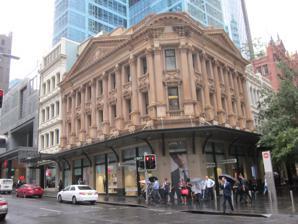
Building: Grahame's Corner
Country: Australia
Year built: 1882
Heritage-listed building in Sydney, Australia Grahame's Corner Grahame's Corner, 142-144 Pitt Street, Sydney. Location 142-144 Pitt Street , Sydney central business district , City of Sydney , New South Wales , Australia Coordinates 33°52′09″S 151°12′31″E / 33.8691°S 151.2085°E / -33.8691; 151.2085 Built 1877–1882 Architect G. A. Morell Architectural style(s) Victorian Free Classical New South Wales Heritage Register Official name Grahame's Corner; Grahams Corner; AMFIS Building Type State heritage (built) Designated 2 April 1999 Reference no. 736 Type Insurance company/building Category Commercial Location of Grahame's Corner in Sydney Show map of Sydney Grahame's Corner (Australia) Show map of Australia Grahame's Corner is a heritage-listed commercial and office building located at 142-144 Pitt Street , in the Sydney central business district , in the City of Sydney local government area of New South Wales , Australia. It was designed by G. A. Morell and built from 1877 to 1882. It is also known as Grahams Corner and the AMFIS Building . The property was added to the New South Wales State Heritage Register on 2 April 1999. History Australian Mutual Fire Insurance Society head office The Australian Mutual Fire Insurance Society was formed in 1871. Within six years the Society had developed to the point where it was able to buy a site on the corner of Pitt and King Streets (then occupied by the Surry Arms Hotel) and construct its Head Office building in a key position in Sydney's growing central business district. The building was designed by G. A. Morell as an elaborately decorated, five level (including ground level, mezzanine level, first floor, second floor, and tower) brick and stone building. It was constructed between 1877 and 1882. The Australian Mutual Fire Insurance Society Building as designed and originally constructed, had ornately modelled facades to each street frontage in the form of pedimented gables supported on Corinthian pilasters. Belted pilasters on the ground floor level contrasted to fluted pilasters on the upper storeys. The splayed corner with an arched parapet connected the two facades. Its corner location was strengthened by an octagonal tower with cupola which once reached to twice the height of the facade. Classical statuary on each of the pediments completed the impressive composition. The tower, statuary and ground level pilasters were later removed. Fire insurance: Background, history and Pitt Street Insurance associations proliferated and prospered in Sydney in the second half of the 1800s, following the NSW Legislation "Mutual Fire Insurance Association Act" of 1841. The fire insurance associations were originally cooperative "mutual societies" formed to protect members from financial loss, following models in England and America. By the end of the century they had moved to a business footing and were consolidating into powerful financial institutions. Around 1900, many companies exited the market or were absorbed by other firms. The Pitt Street area was apparently a hub for fire insurance offices. The 1901 Sands Directory shows six fire insurance companies between Number 78 and Number 144 Pitt Street, including several with similar names: The City Mutual Fire Insurance Company Limited; the Colonial Mutual Fire Insurance Company Limited; as well as the Australian Mutual Fire Insurance Society. In the 1901 Sands Directory the side of the AMFIS building at Number 127 King Street (corner Pitt Street) was listed as Australian Mutual Fire Chambers but also housed solicitors, architects and indent merchants. In 1901 a tailor, a hatter, and a boot shop were listed as neighbours on the King Street side. In Sands Directory of 1918, the side of the building at 142-144 Pitt Street (corner King) still listed the Australian Mutual Fire Insurance Society, Limited, as the main tenant. Conversion of use From the end of World War I the building was being leased as shops and offices. Major remodelling took place to accommodate the change in use. Occupants of the building from this time included American Bag Stores Ltd, NSW Blinded Soldiers Tea Co. Ltd, Thompson Silk Stores, Californian Chocolate Shop, and Sellor's Silk Store. In the 1970s the building was occupied by the Grahame Book Company, a well known bookshop which in the 1950s was regarded in a class with Dymocks and Angus & Robertson . As well as a retail shop, The Grahame Book Company was also a book publisher in Sydney since at least the 1940s. In the 1970s they applied for development approval to alter the premises for continuing use as shops and offices. The building was listed on the (since defunct) Register of the National Estate in 1983, and had a (NSW) Permanent Conservation Order placed on it in 1990. In 2003 Country Road retail shop and head office submitted proposals for refit and renovations. Description Style The former AMFIS building is a superbly crafted, monumental scale building with classical temple references. It was designed for its prominent location in the heart of Sydney's business district. The building's style promoted and reinforced the aims of its original owners: to project a sense of established tradition, display wealth, and inspire confidence and admiration in its customers and passersby. The former AMFIS building is sited at the corner of two main streets, with no setback from the footpath. The four storey sandstone masonry building with mezzanine has been designed in the Victorian Free Classical style, utilising highly modelled sandstone elements around the windows of the first and second floors. The classical detailing: detailed pediments , dentilated cornice , pilasters , and aedicular windows; is applied consistently and symmetrically to both the King and Pitt Street facades and the corner facade. The building is divided into seven bays on the King Street (north) facade with five bays extending across the Pitt Street (west) facade. The corner facade consists of one bay. Triangular pediments decorate the rooflines on the Pitt and King Street facades, contrasting with an arched broken pediment surmounting the corner facade. The pilaster / column style on the corner bay also contrasts with the sides; the corner having squared pilasters and the main street elevations having rounded pilasters. The date 1878 is on the corner facade. Modifications Above ground floor level there is an awning encircling both facades. The ground floor level exhibits major external modifications, where the original classical detailing and structure was removed.  Below the first floor, a plain rendered band of masonry was evident in 2002 above the awning, undoubtedly representing the location of an earlier awning. The building has a mezzanine level between the ground and first floors, accessed from the stair immediately inside the King Street central entrance. Ground floor and mezzanine levels exhibit contemporary fitouts, to function as retail areas. An entrance lobby located at the far east of the King Street facade, provides access to the upper floors which are fitted as office spaces. In 2006 the renovated shopfronts, approved by the Heritage Office, present a street level design and awning with sympathetic reference to the upper storeys. The shop windows are interspersed with golden sandstone coloured stone columns with black bases, and a handsome awning complements the classical grandiosity of the original design. Materials The building is constructed of sandstone masonry with timber framed windows to first and second floor, and large glass shopfront windows to ground floor. Load bearing brick masonry walls and steel structure provide support. Internal walls are of plastered masonry and timber stud framed walls lined with fibrous plaster and plasterboard. The floor structure is timber at mezzanine, first and second floors, with concrete floor to ground floor. Concrete stairs with marble faced stairs provide access to office component. Plasterboard ceilings are at ground and mezzanine floors. Fibrous plaster and acoustic ceiling tiles to first and second floors. Decorative architraves and skirtings remain on first and second floors. Condition As at 1 June 2002, "The sandstone façade is in reasonable condition with some deterioration to the parapet and pediment capping stones. Earlier repairs to the face of the stonework are evident as discoloured patches which relate to fixing points for signage and services." The first and second floors of façade retain almost all original external detailing. First and second floors retain early joinery (architraves and skirtings) on internal face of external walls. Original mezzanine and ground floor facades demolished. Original cupola , pediment statuary and tower missing. Ground floor, mezzanine and first floor retain little original internal detailing owing to fire. Modifications and dates 1919 – Removal of the corner tower and cupola and also the pediment statuary at roofline. Construction of an additional upper floor behind roof parapet. Sandstone façade demolished at ground and mezzanine floors. Initial shop fronts for street level, designed with some relationship to upper floors by Robertson & Marks Architects. Upper façade supported by riveted steel girders and columns encased in concrete. Awning added. Lift, fire stairs and toilets added for office conversion. 1935 – Replacement awning replaces post-1919 awning. Subsequent shop fronts designed without consideration to the Classical sandstone façade above. Internal changes following fire 1934. Ground floor partition walls remodelled to enlarge retail space, and first and second floor office layout modified: larger offices subdivided to form small rooms facing King Street. Post 1950 – Numerous internal modifications. 2003 – New awning, internal works, and external signage in the form of banners hanging from projecting poles. New façade installed to shopfront spaces. Heritage listing As at 6 October 2006, the building is a fine example of a Victorian office building with a richly detailed, classically influenced stone facade above awning level. The building has aesthetic significance for its ornate craftsmanship and streetscape contribution to a group of late nineteenth century retail buildings near the intersection of Pitt and King Streets, an important civic area in the city. The splayed corner detail gives special landmark prominence to this building marking the entrance to the Pitt Street Mall . The townscape qualities of the Pitt and King Street Group have historic significance and reflect Sydney's commercial development in the 19th century and changing consumer patterns after WWI. This area of Sydney has historic importance to the state as examples of the wealth and grandeur of 19th century commercial buildings utilising classical styles, which were headquarters for statewide companies. Grahame's Corner was listed on the New South Wales State Heritage Register on 2 April 1999 having satisfied the following criteria. The place is important in demonstrating the course, or pattern, of cultural or natural history in New South Wales. The building is historically significant, reflecting Sydney's commercial development showing adaptation from office to retail use. The building was designed by prominent Victorian architect G. A. Morell, designer of The Swifts, Darling Point , 1882. It indicates the assets and importance of new companies in developing Sydney, including the emergence and rapid rise of the role of insurance companies in the financial sector. The place is important in demonstrating aesthetic characteristics and/or a high degree of creative or technical achievement in New South Wales. The building is aesthetically significant with a richly modelled stone facade in Free Classical style with pedimented gables supported on Corinthian columns. The design of the corner elevation is well articulated. Aesthetically significant for its streetscape contribution as part of a group of Victorian and Federation retail buildings near the intersection of Pitt and King Streets, that form part of an important civic area in the city. The place has a strong or special association with a particular community or cultural group in New South Wales for social, cultural or spiritual reasons. The building has social significance, important to the sense of place of  Sydney's CBD, valued by the local community as well as visitors from outside Sydney. The place possesses uncommon, rare or endangered aspects of the cultural or natural history of New South Wales. It is a rare example of a highly decorative sandstone late Victorian building forming part of a group or heritage precinct in central Sydney at the corner of King and Pitt Streets (comprising Grahame's Corner at 142-144 Pitt Street; Sugar House at 138-140 Pitt Street, also listed on New South Wales State Heritage Register; and Commonwealth Bank / Former Liverpool Arms Hotel at 181 Pitt Street, listed on the Central Sydney HLEP). The place is important in demonstrating the principal characteristics of a class of cultural or natural places/environments in New South Wales. The former AMFIS Building is a fine example of a classically influenced Victorian office building and has been a city landmark for over 100 years.  It illustrates a vital period of Sydney's and the state's growth. The building demonstrates the change that took place in the city after the First World War with a greater need for retail accommodation on the street in prominent locations. Together with the other buildings of the Pitt and King Street Group it constitutes an effective section of streetscape, providing striking contrast with the severity of new elements and helping to preserve a needed human scale for pedestrians. See also Australian non-residential architectural styles References Wikimedia Commons has media related to Grahame's Corner .